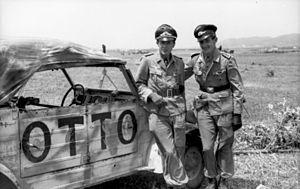
Hans-Joachim Marseille, né le 13 décembre 1919 à Berlin et mort le 30 septembre 1942 vers Sidi-Abd-el-Rahman, est un pilote de chasse allemand, as de l'aviation durant la Seconde Guerre mondiale.
Maximilian Volke, né en 23 mai 1915 à Munich et mort le 5 septembre 1944 à Mirandola, est un pilote de chasse allemand.